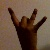
The image shows a hand gesture representing the number 8 in Indian Sign Language.